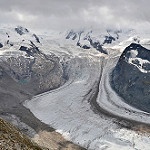
Label: glacier